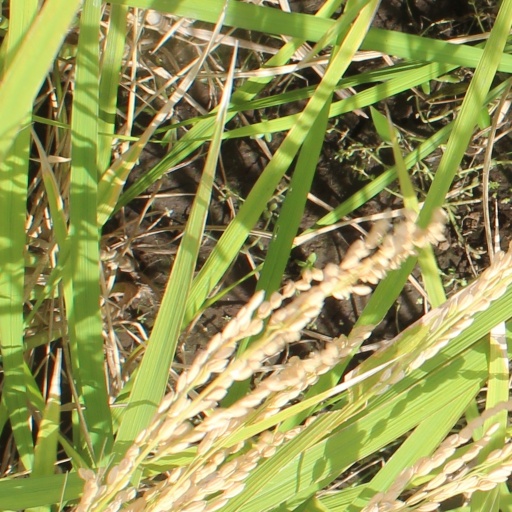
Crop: rice